Placidia Palace

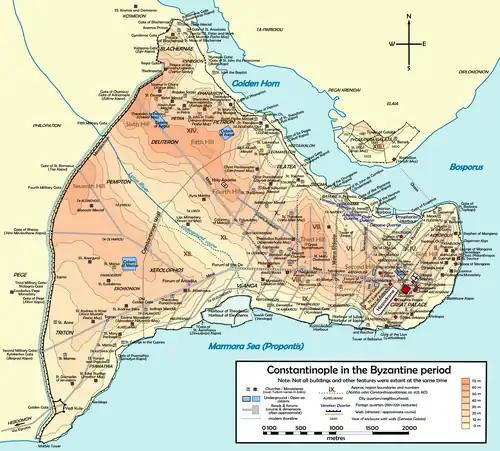
Map of Byzantine Constantinople

The Placidia Palace was the official residence of the papal "apocrisiarius", the ambassador from the pope to the patriarch of Constantinople, and the intermittent home of the pope himself when in residence at Constantinople. The "apocrisiarius" held "considerable influence as a conduit for both public and covert communications" between pope and Byzantine emperor.